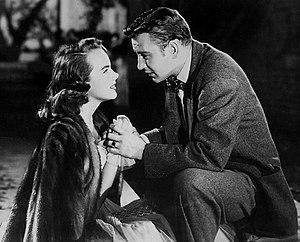
Tom Drake est un acteur américain, de son vrai nom Alfred Sinclair Alderdice, né à New York le 5 août 1918, décédé à Torrance le 11 août 1982.